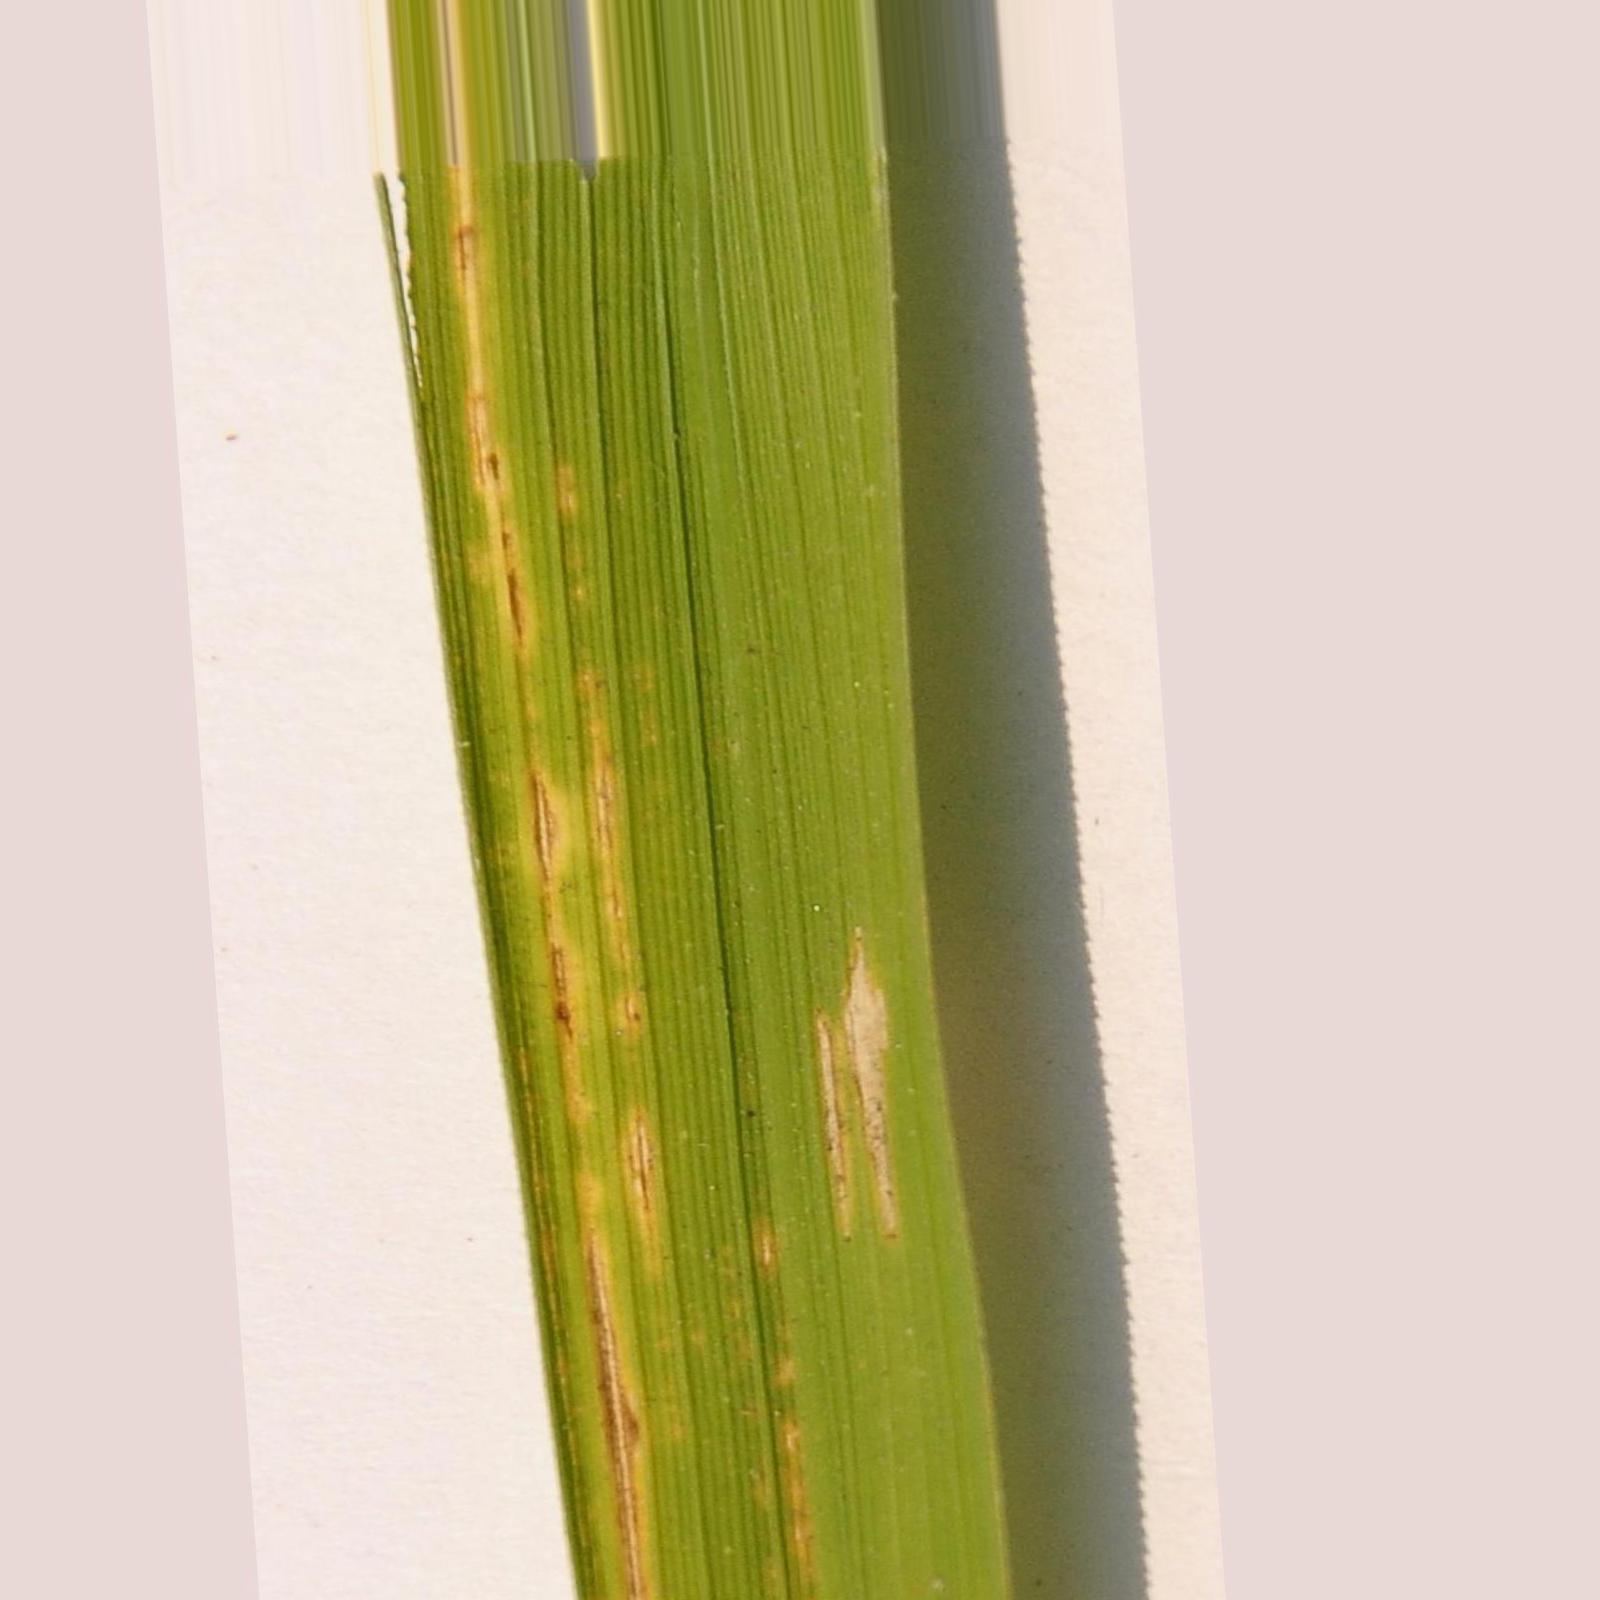
Nhãn: Bệnh Bạc lá (Bacterial leaf blight)